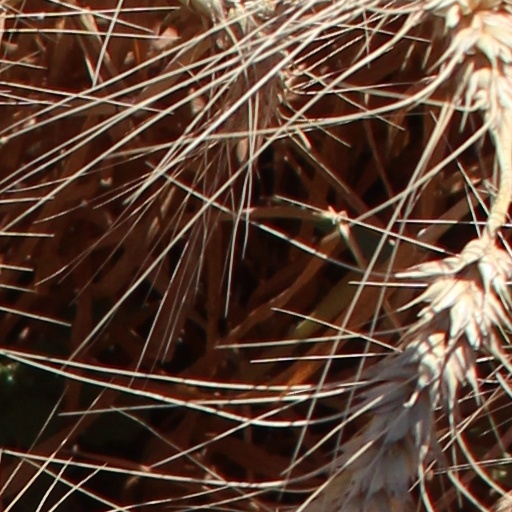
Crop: wheat